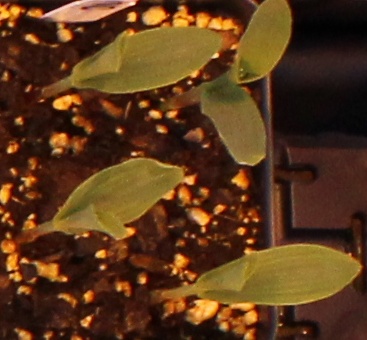
Label: Corn